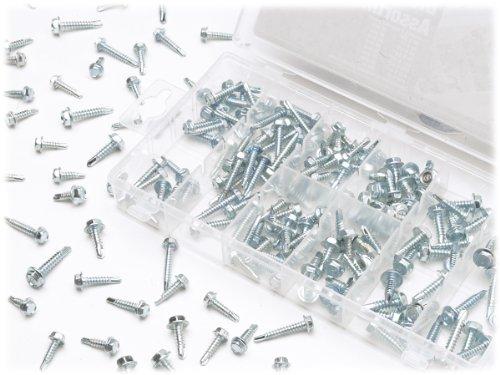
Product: Performance Tool W5220 200 pc Hex Washer Self Drilling Assortment
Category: Industrial & Scientific | Fasteners | Screw & Bolt Assortment Sets
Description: Useful parts kit for your shop.
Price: $10.38
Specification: ASIN:B0002KO23O|ShippingWeight:1.15pounds(Viewshippingratesandpolicies)|DomesticShipping:ItemcanbeshippedwithinU.S.|InternationalShipping:ThisitemcanbeshippedtoselectcountriesoutsideoftheU.S.LearnMore|DateFirstAvailable:July7,2004